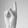
ASL letter: K